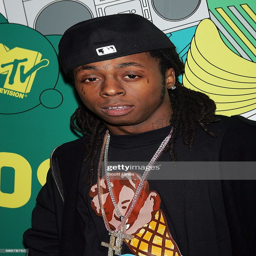
rapper and president of music video performer poses for a photo backstage during music video tv program .